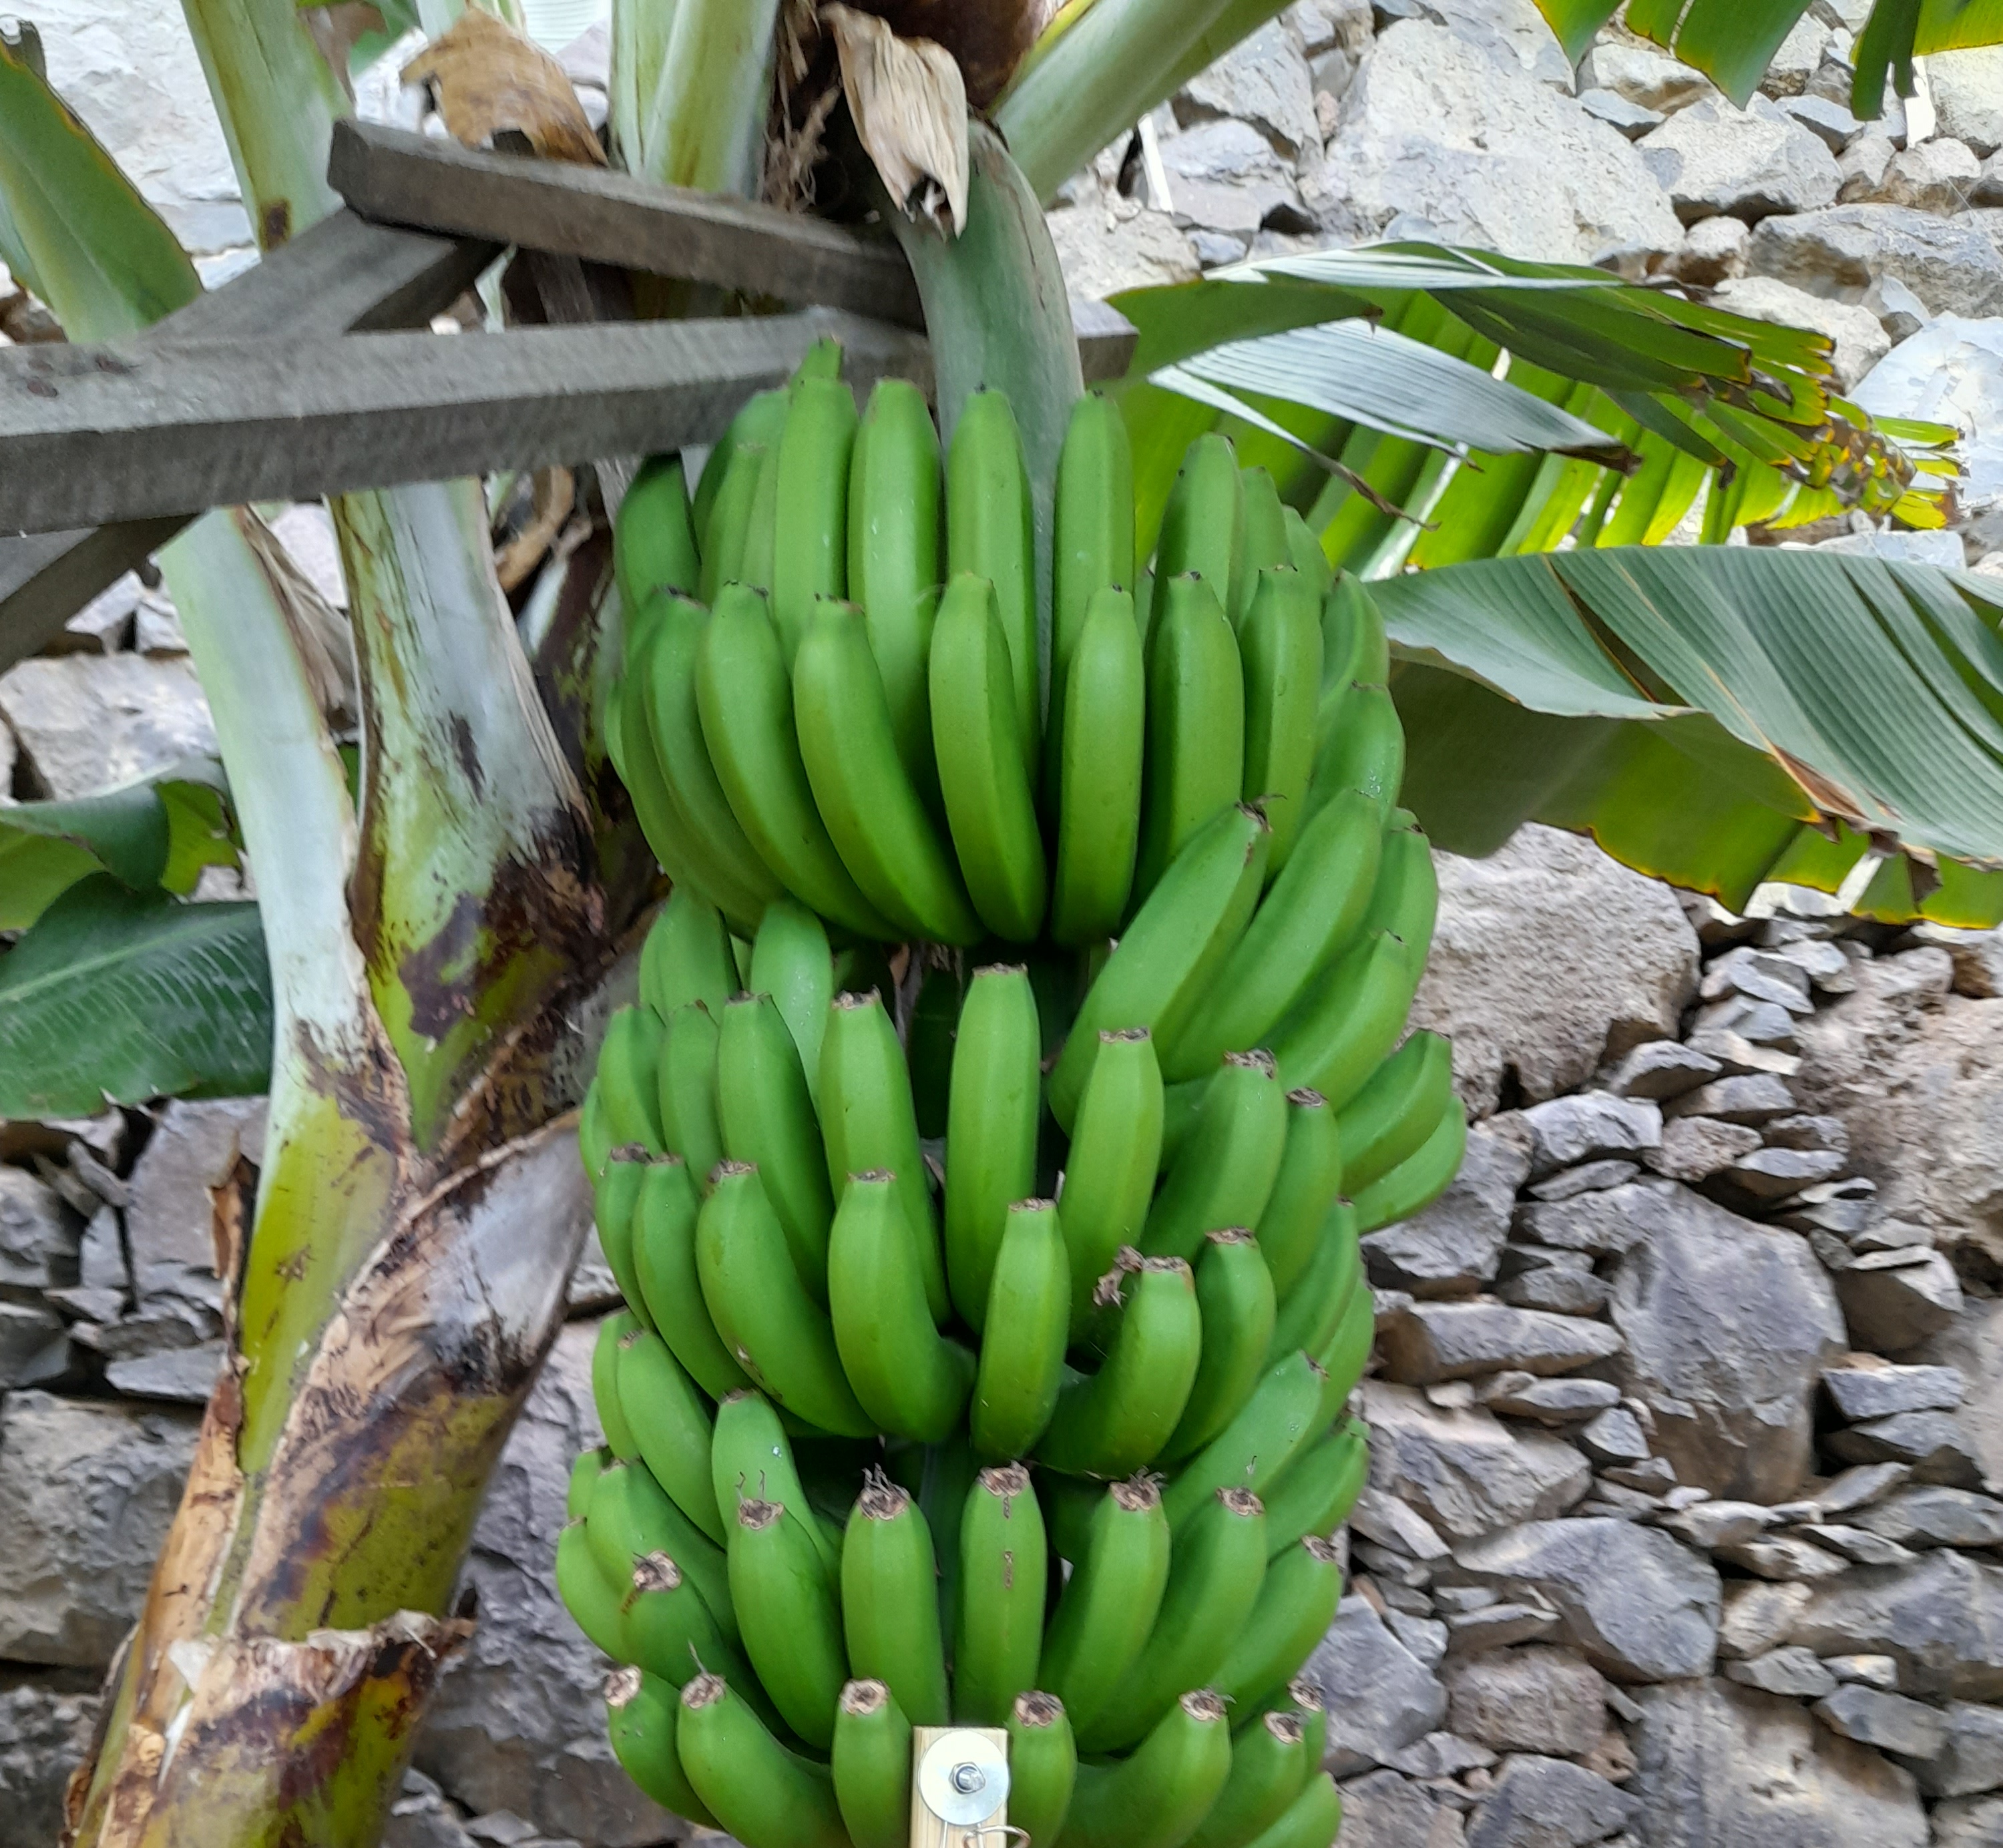
Label: Keep